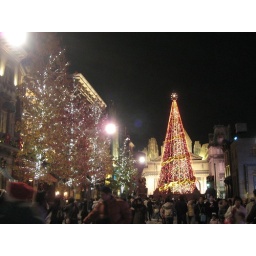
Xmas tree in red